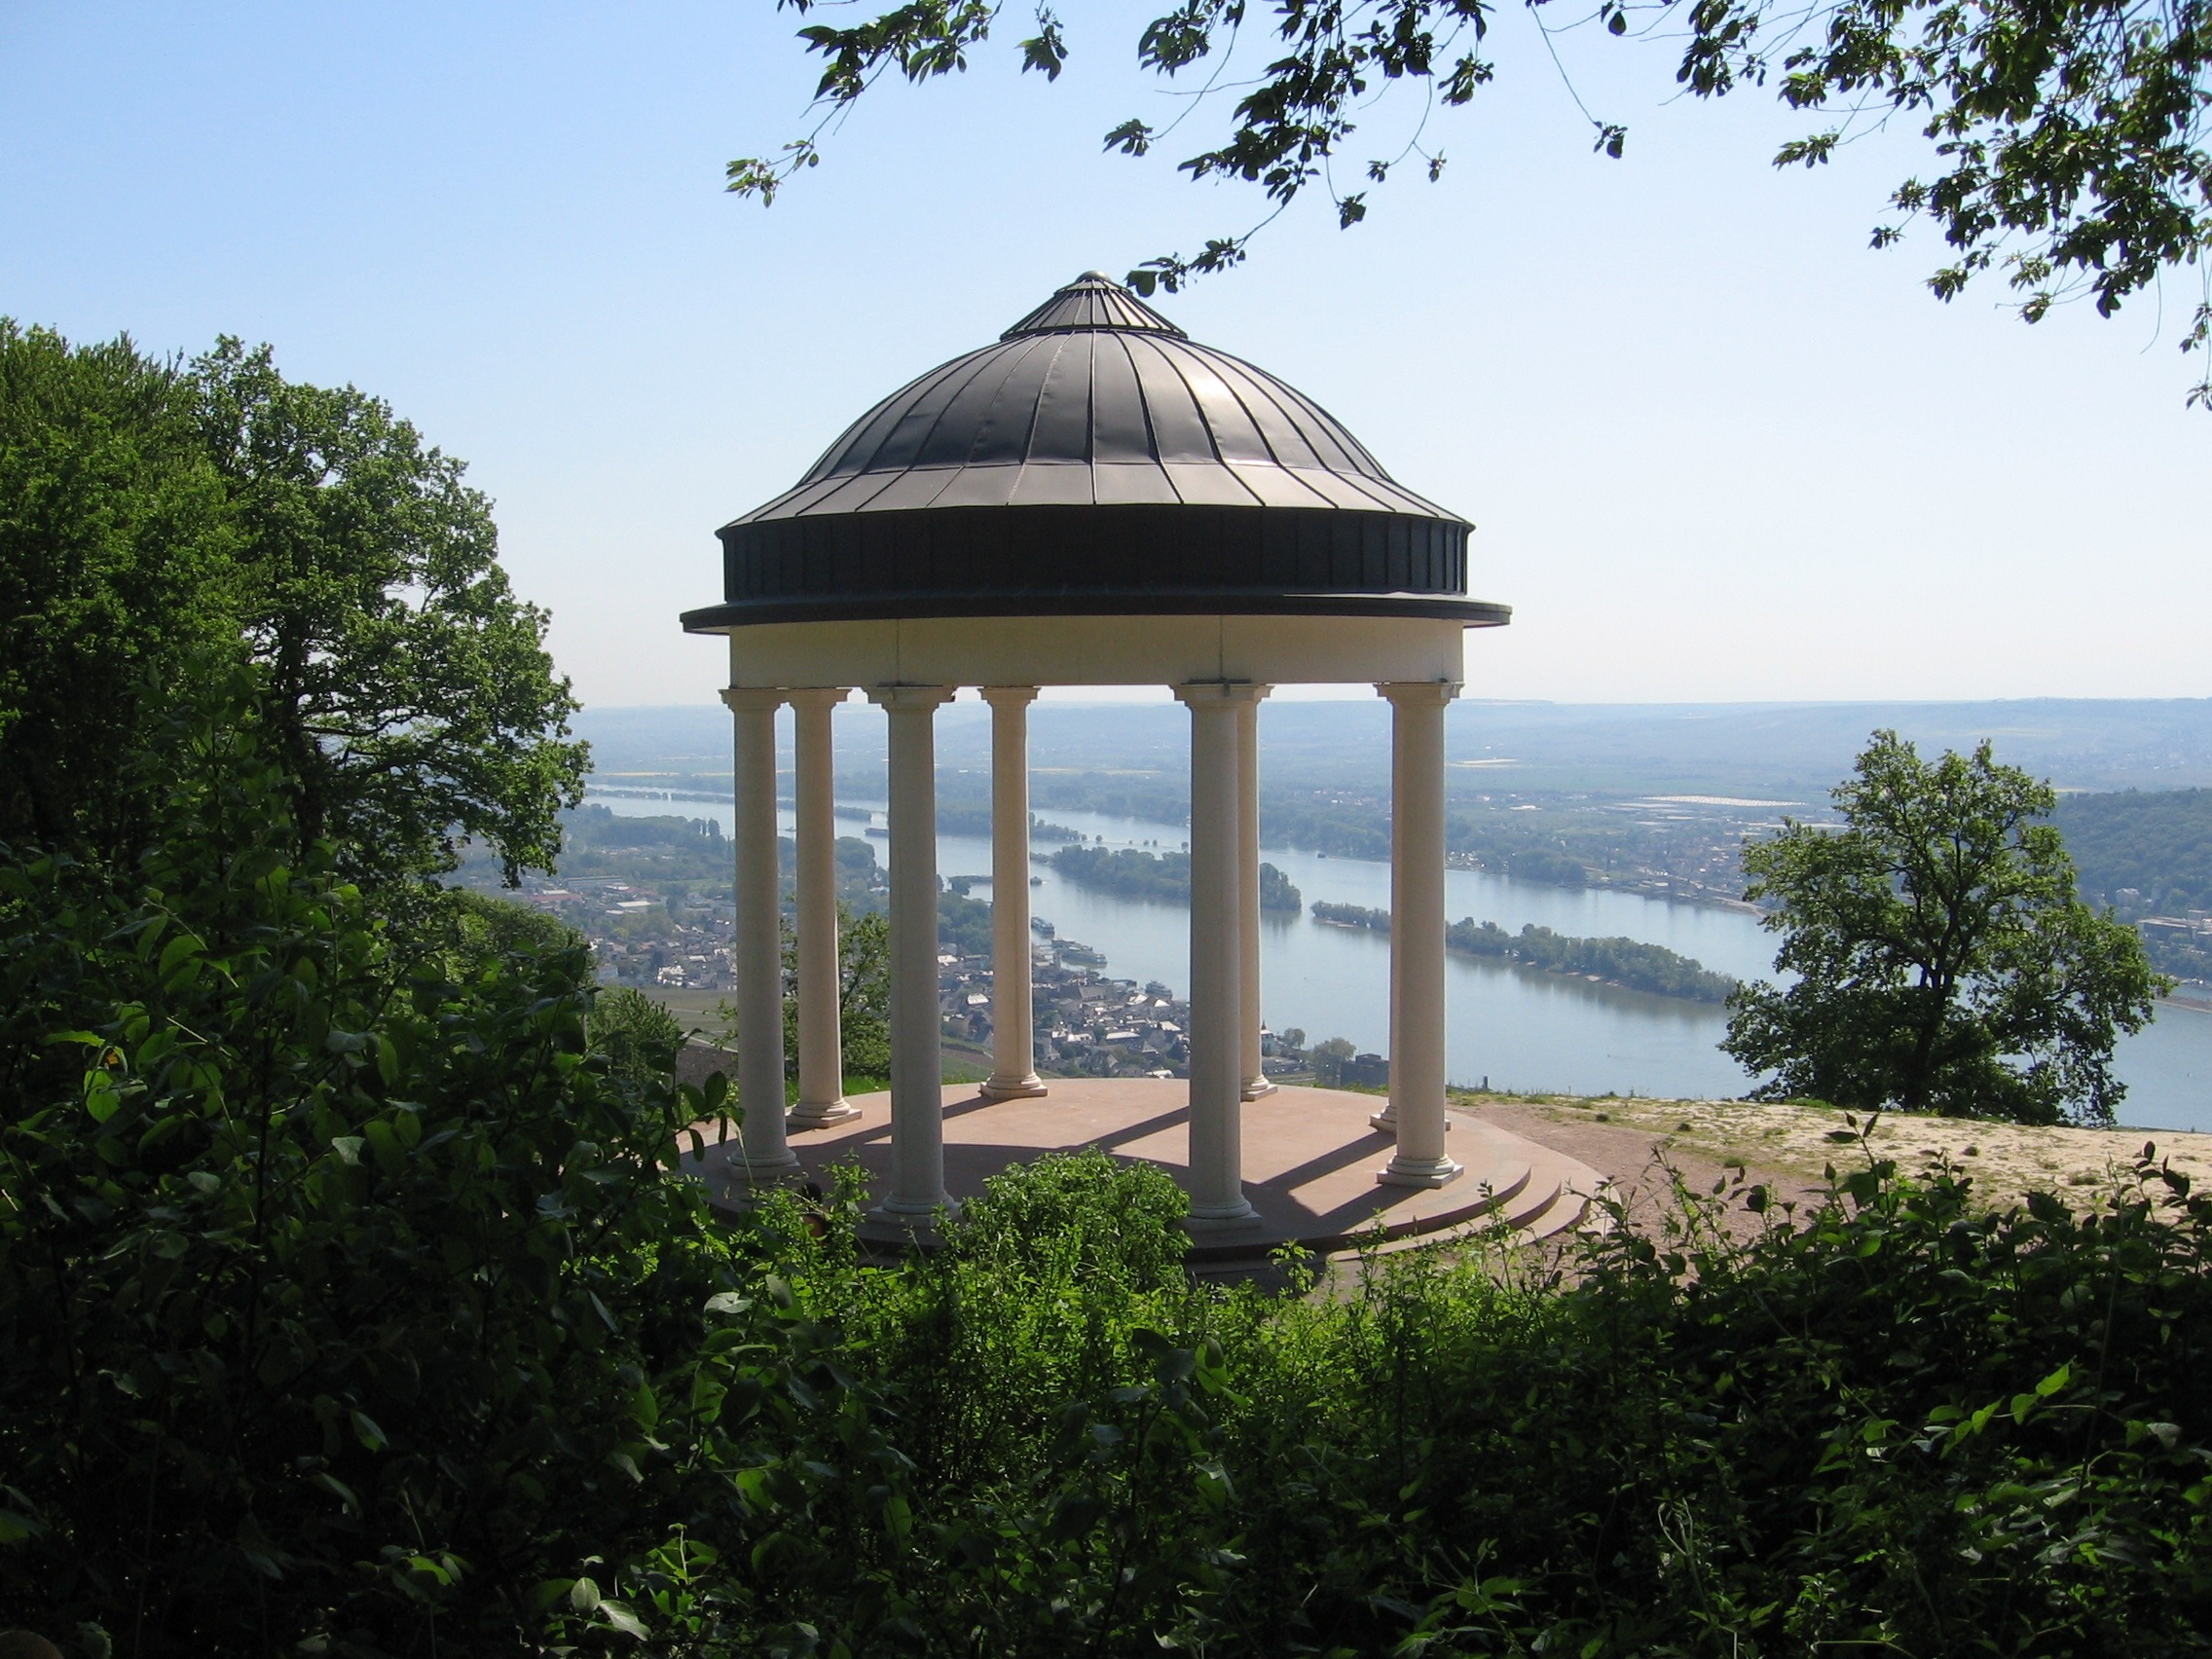
landscape, water, tower, gazebo, temple, vineyards, r desheim, outdoor structure